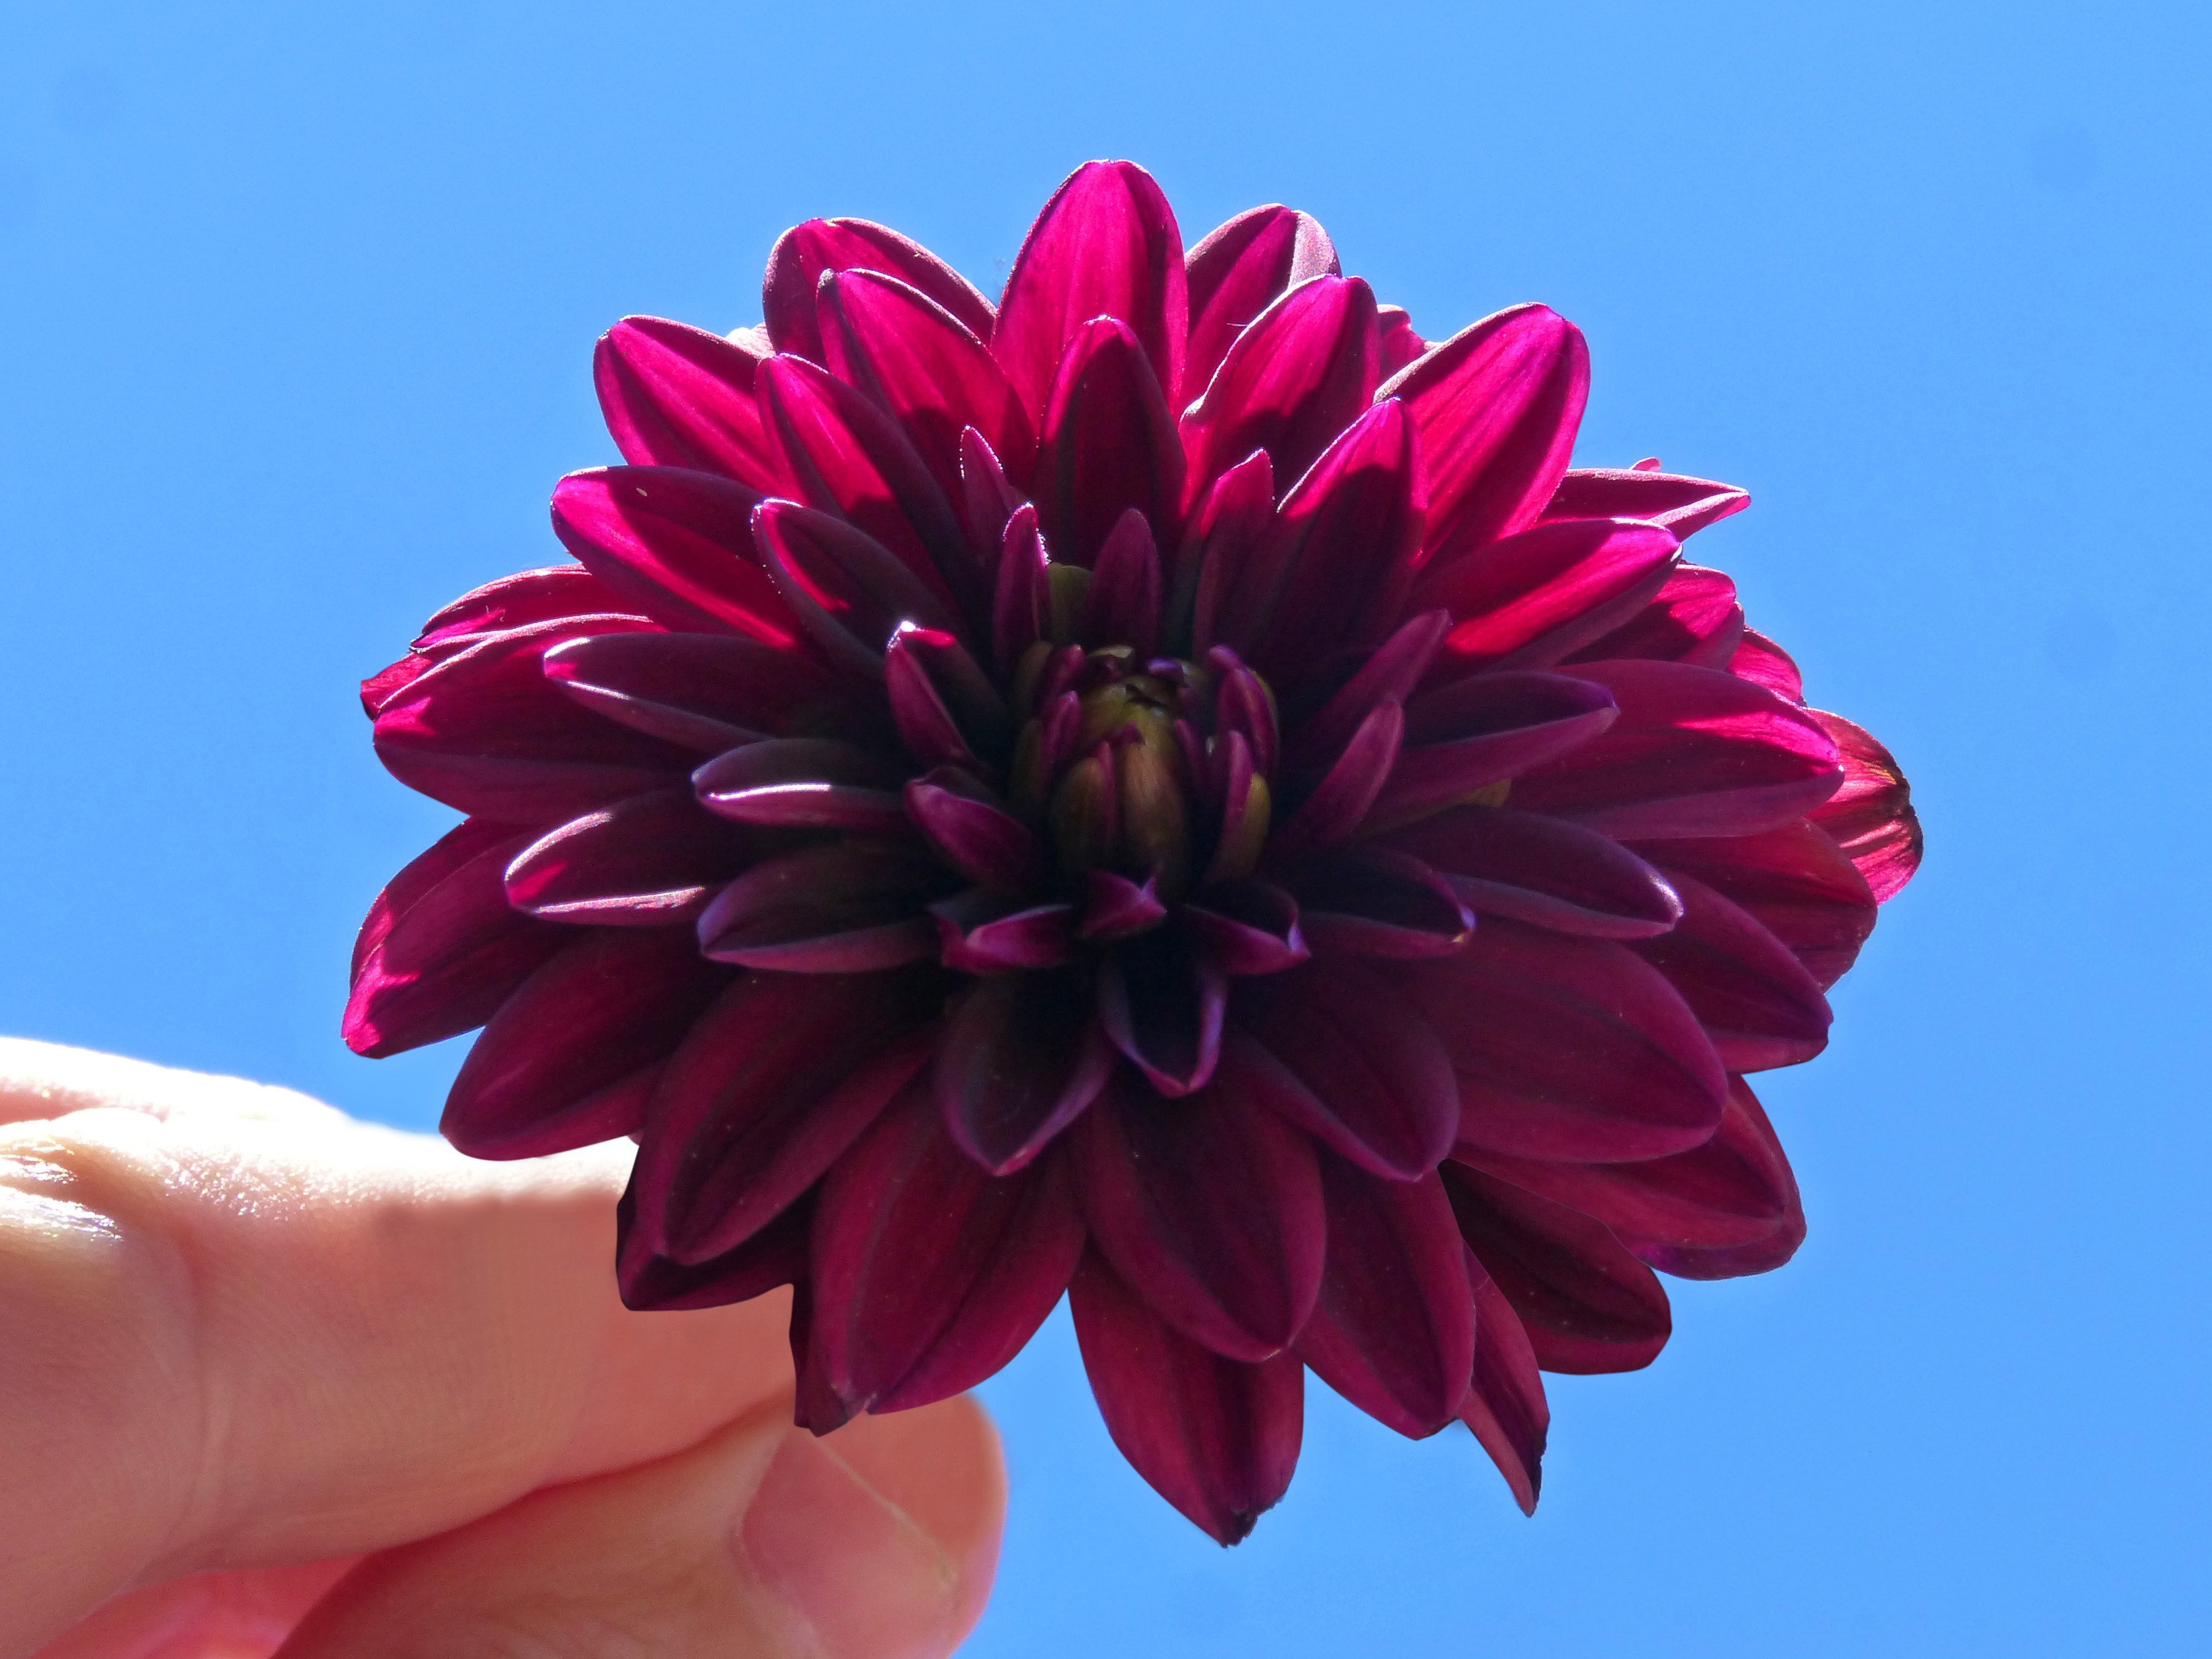
hand, plant, sky, flower, petal, flora, dahlia, flowering plant, daisy family, asterales, dahlia purple, plant stem, land plant